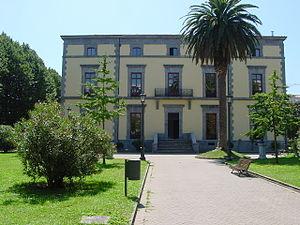
Palais de Manzanedo à Santoña (Cantabrie, Espagne)
Un Indiano est un colon espagnol qui partait en Amérique espagnole et en revenait riche. Le terme est devenu un personnage littéraire dès le siècle d'or espagnol, par exemple avec Lope de Vega. Le terme s'étend aux descendants de ces colons avec une connotation admirative ou péjorative selon le contexte.